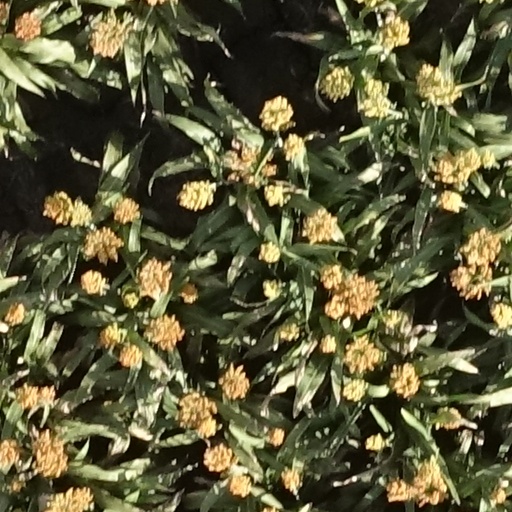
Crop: sorghum